Civil Censorship Detachment

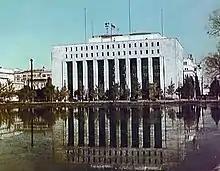
GHQ-SCAP building , where the Civil Censorship Detachment operated.

The Civil Censorship Detachment (CCD) (1945–1952) was a department created within the Civil Intelligence Section of the Supreme Commander for the Allied Powers (SCAP). The CCD monitored and censored Japanese entertainment, press, mass media, and various forms of public and private opinion during the Occupation of Japan.